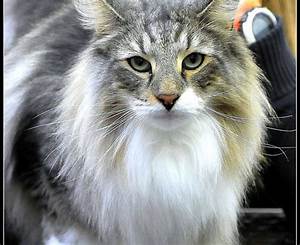
Label: gatto